Medgar Evers

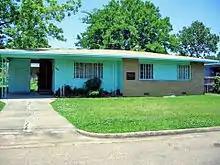
The Evers house at 2332 Margaret Walker Alexander Drive, now the Medgar and Myrlie Evers Home National Monument, where Medgar Evers was fatally shot after getting out of his car.

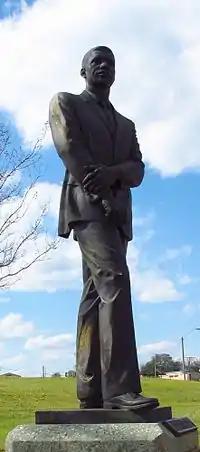
Statue of Evers at the Medgar Evers Boulevard Library in Jackson, Mississippi

Evers lived with the constant threat of death. A large white supremacist population and the Ku Klux Klan were present in Jackson and its suburbs. The risk was so high that before his death, Evers and his wife, Myrlie, had trained their children on what to do in case of a shooting, bombing, or other kind of attack on their lives. Evers, who was regularly followed home by at least two FBI cars and a police car, arrived at his home on the morning of his death without an escort. None of his usual protection was present, for reasons unspecified by the FBI or local police. There has been speculation that many members of the police force at the time were members of the Klan.